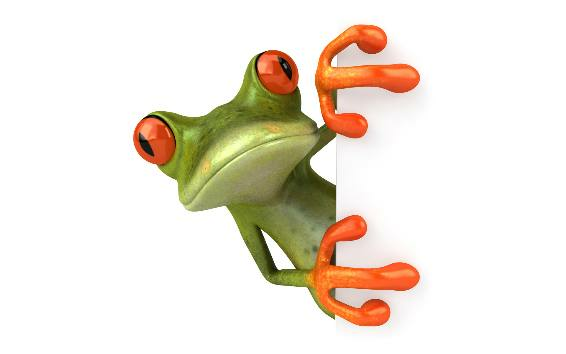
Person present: No